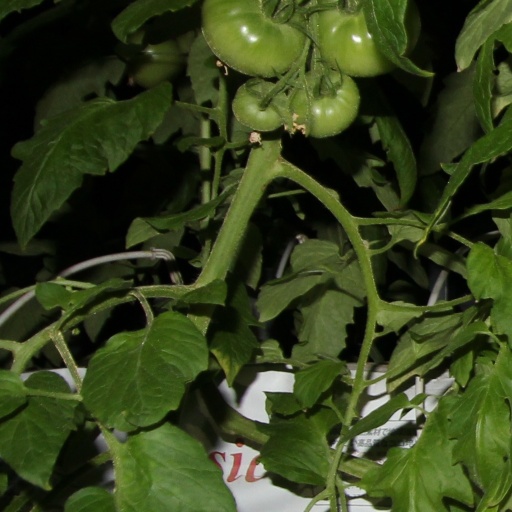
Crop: tomato